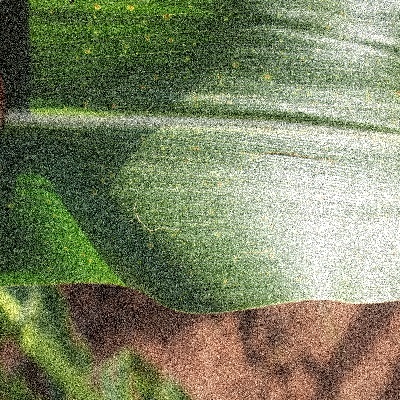
Label: Corn_(Maize)___Leaf_Spot